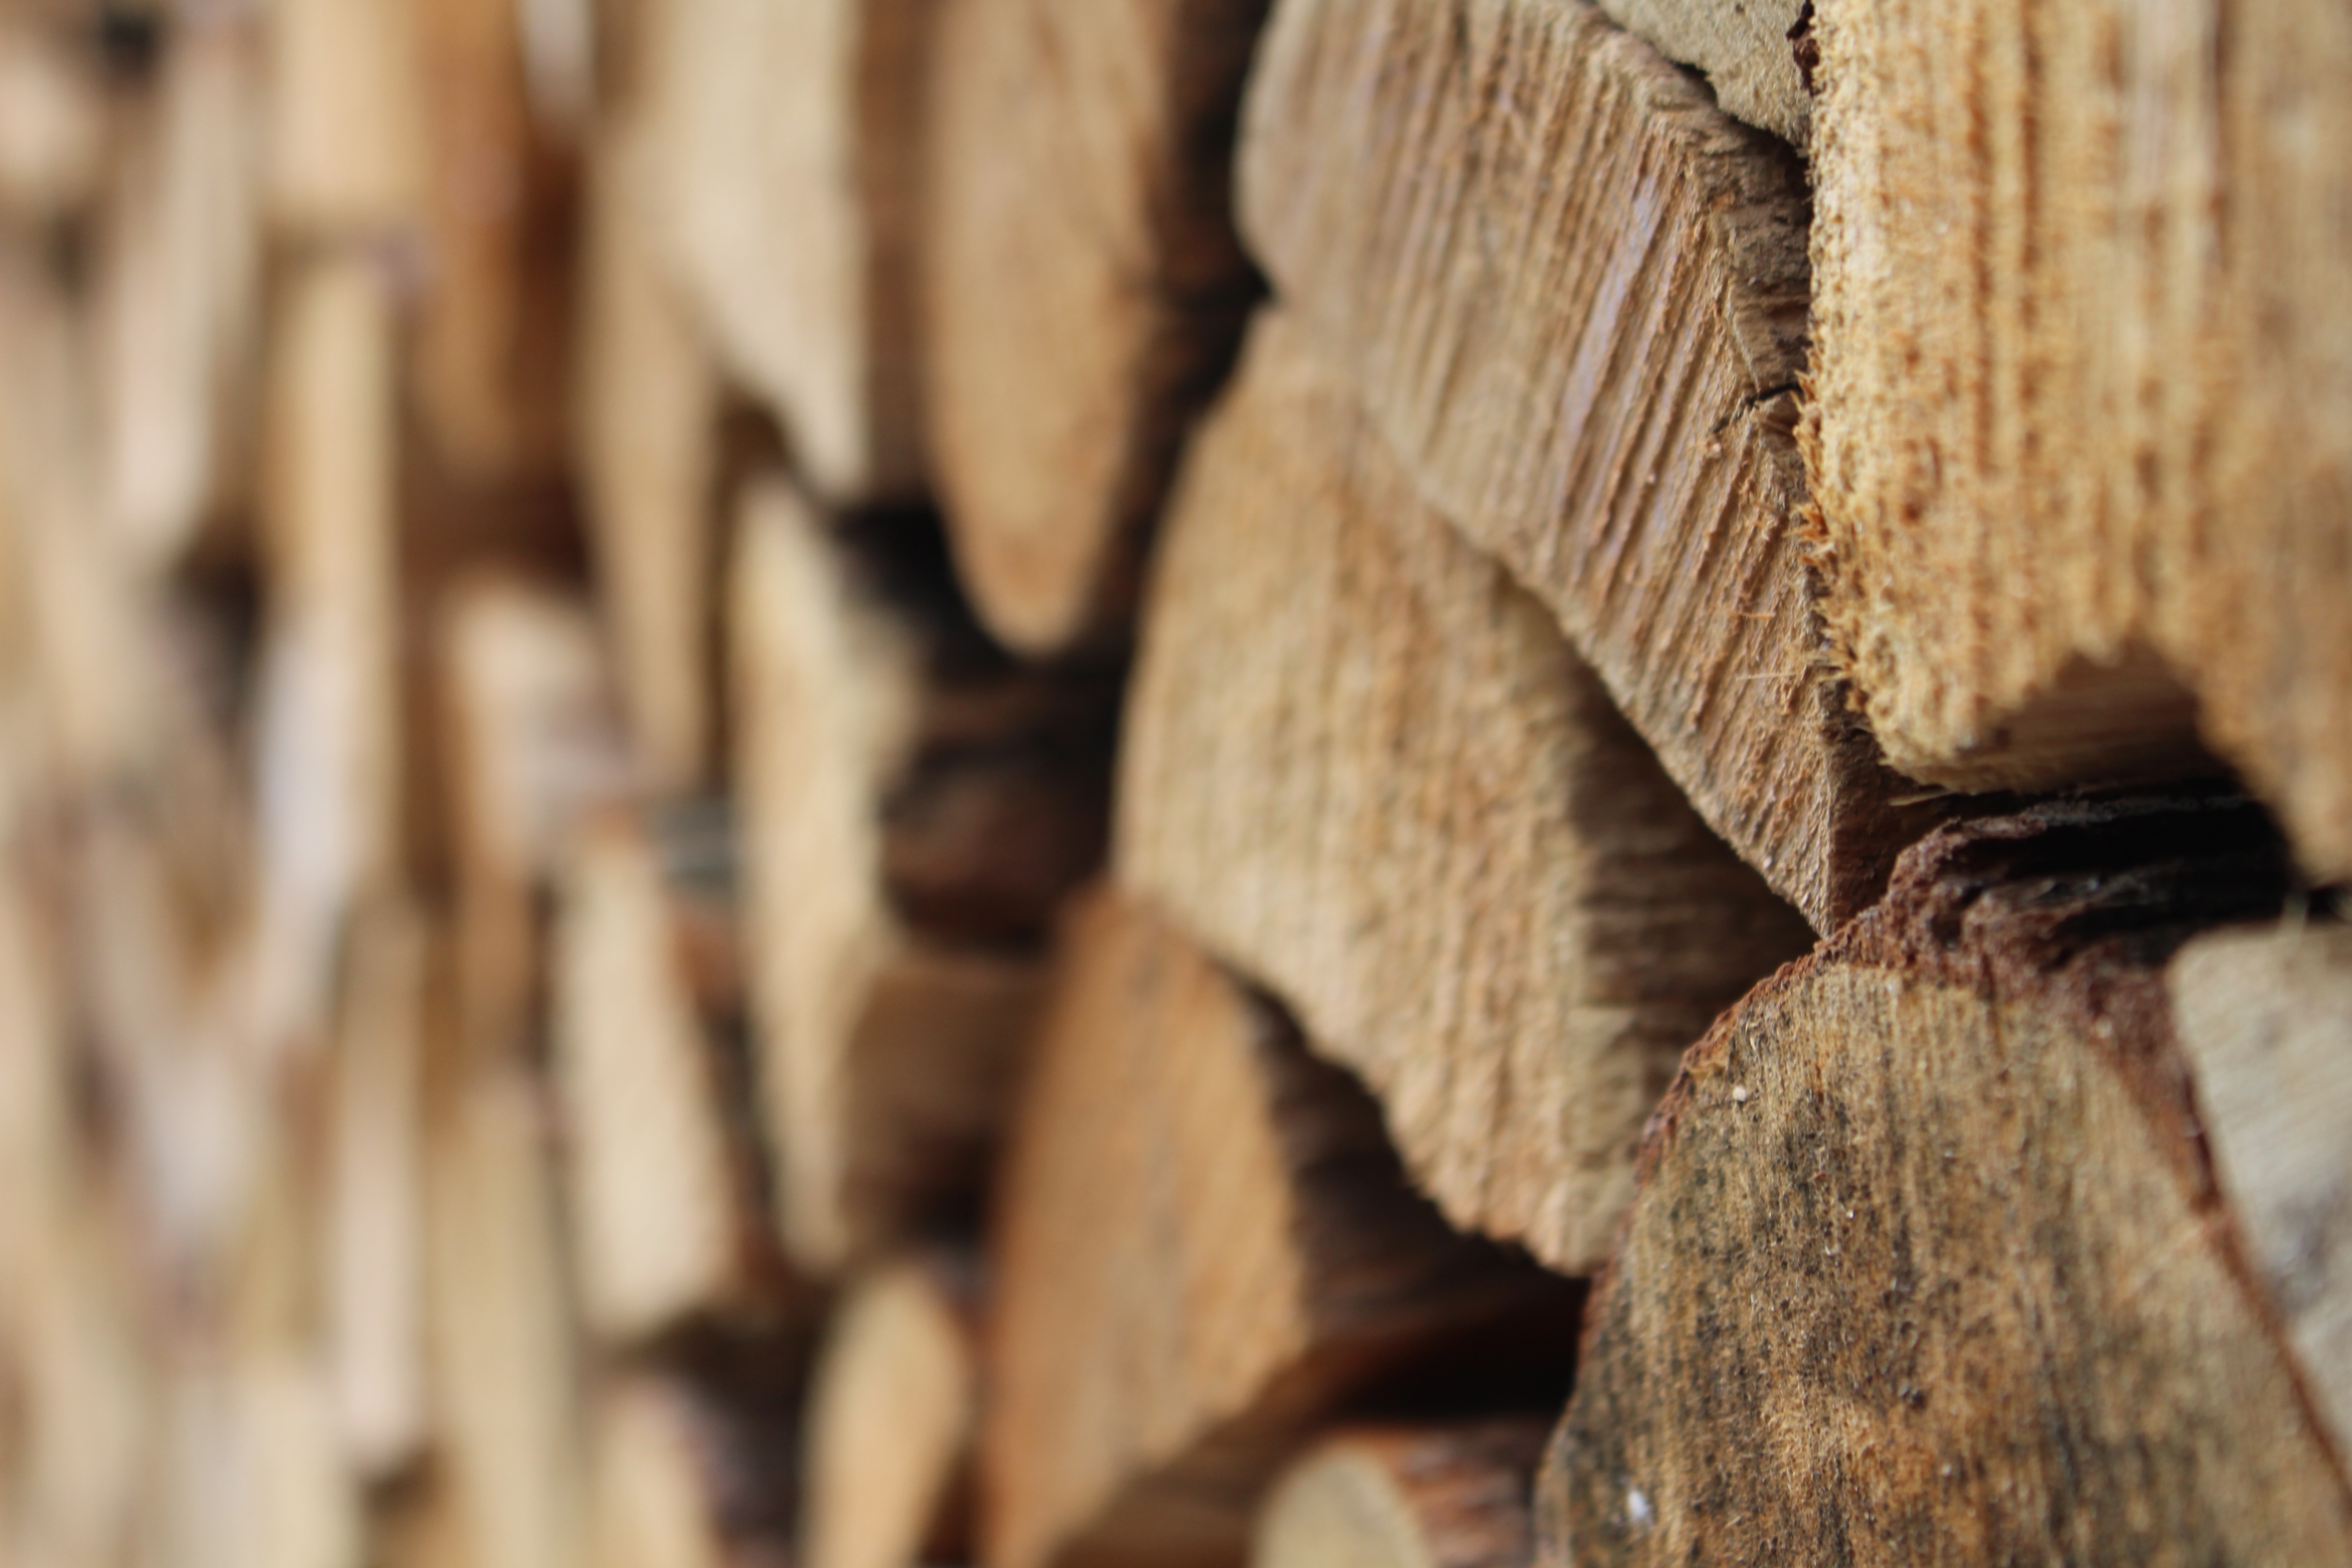
tree, nature, branch, wood, leaf, trunk, summer, natural, brown, fire, agriculture, lumber, twig, close up, hot, straw, woodpile, grass family